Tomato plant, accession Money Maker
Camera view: bottom (45 deg); turntable rotation: 120 degrees
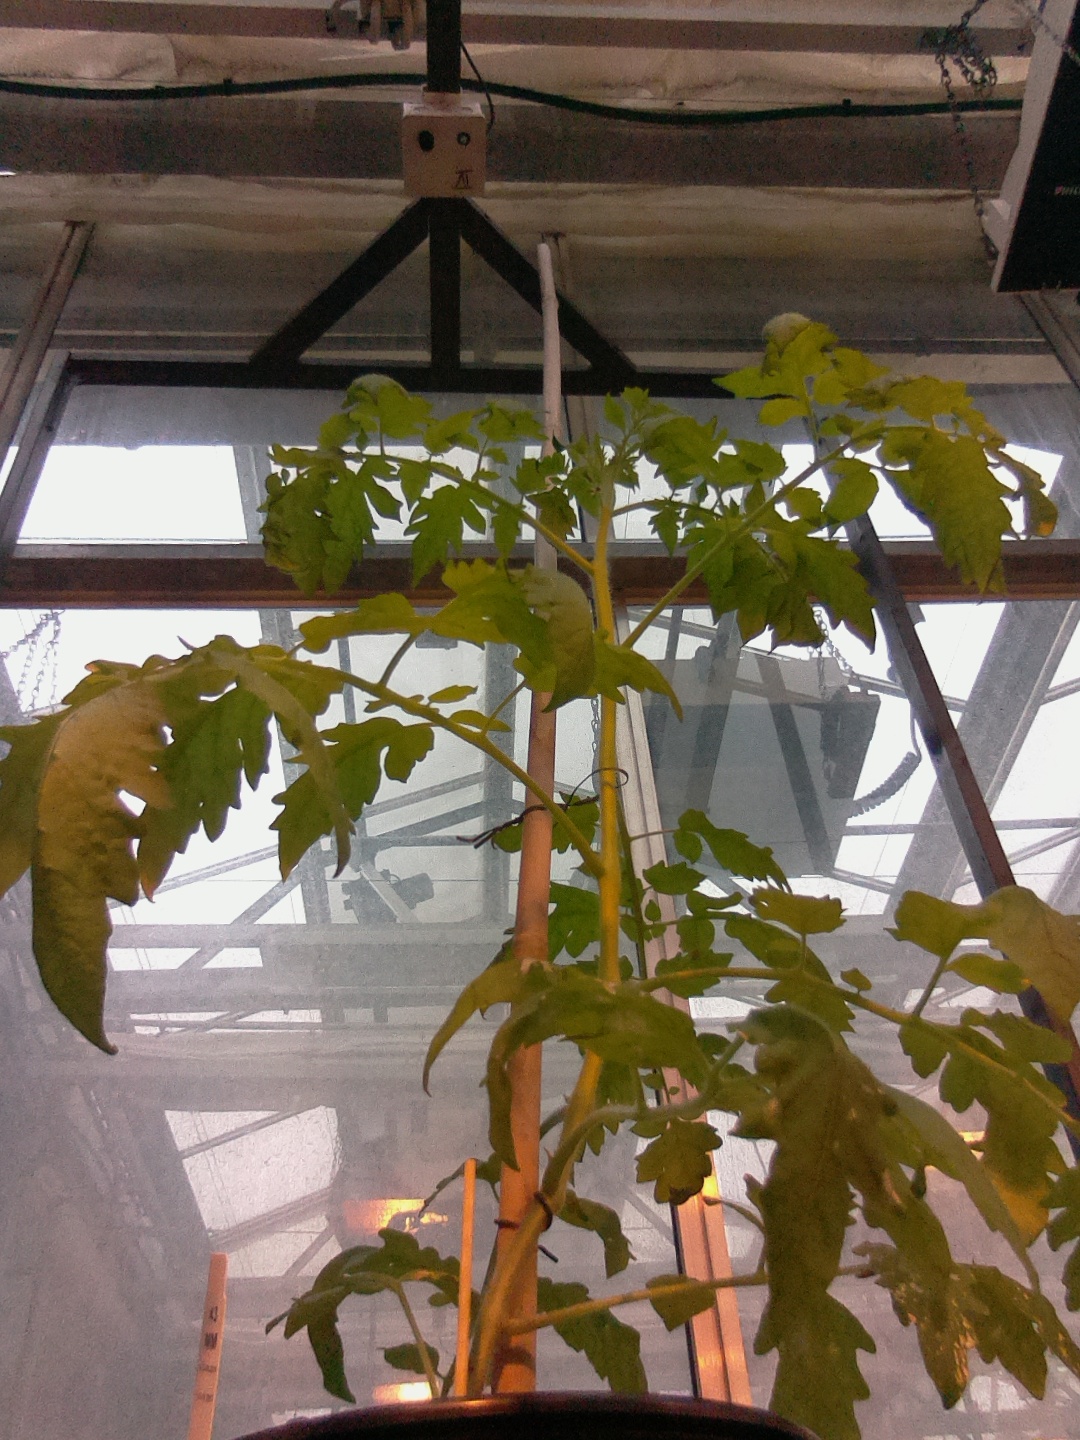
BBCH growth stage 53: 3 inflorescences visible